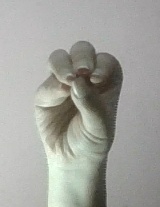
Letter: ha